Radcliffe, Northumberland

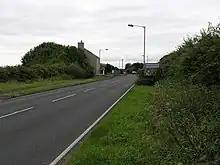

Radcliffe is a settlement in the county of Northumberland, England. It is located 1 km south of the town of Amble. The population is approximately 15 people